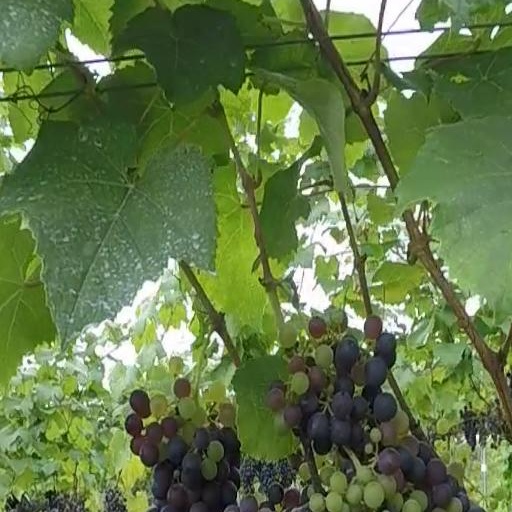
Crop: grape